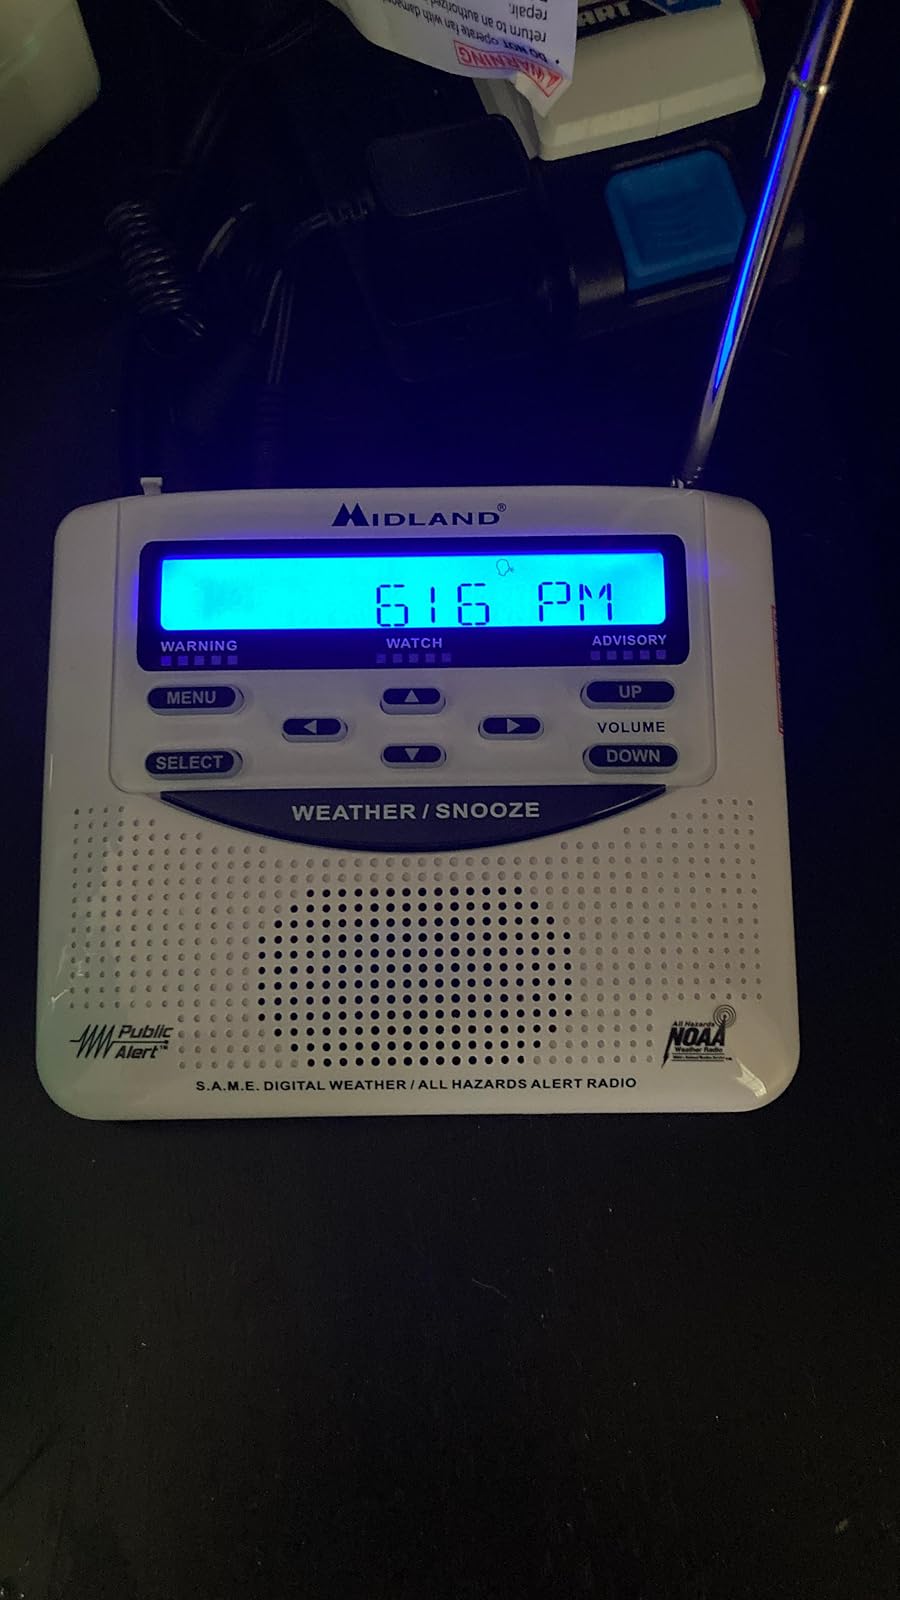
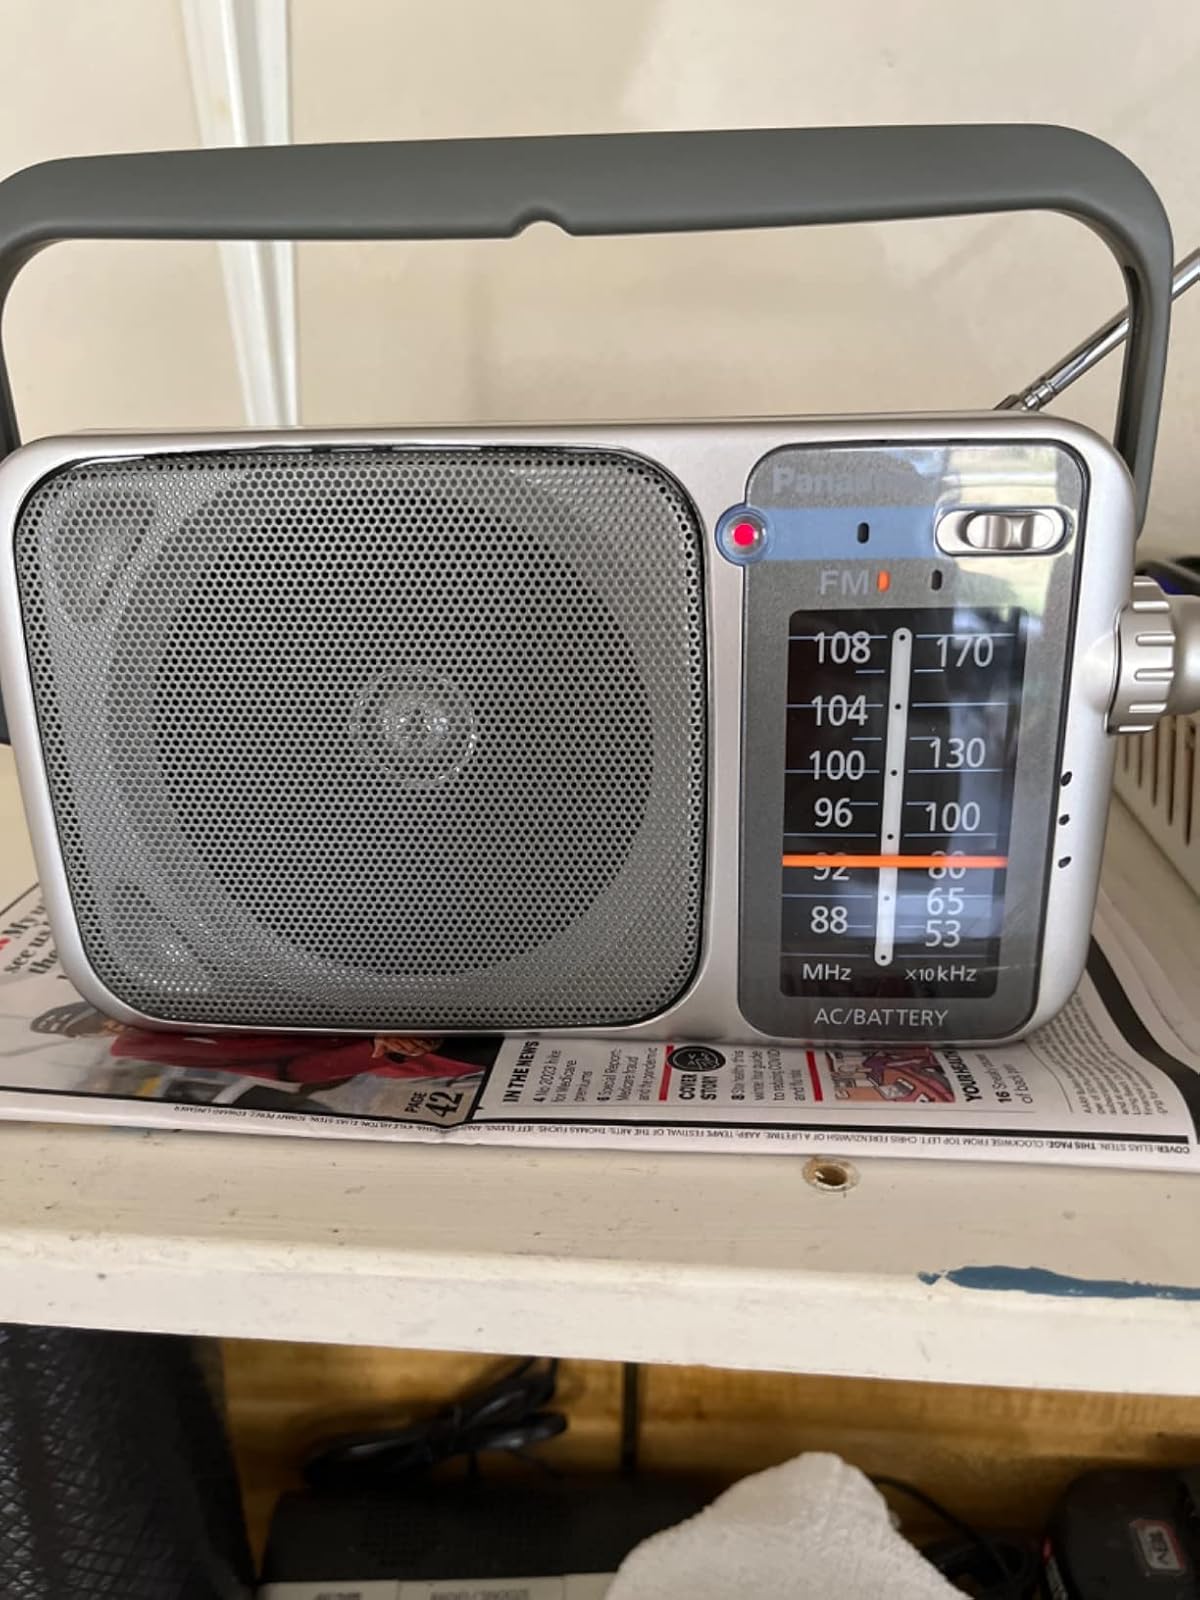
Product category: radio
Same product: no